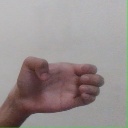
अक्षर: ख